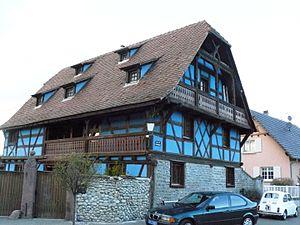
Maison en pan de bois (XVIIIe)
Artzenheim [aʁt͡sənaɪm] est une commune française située dans le département du Haut-Rhin, en région Grand Est.